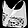
Label: Bag